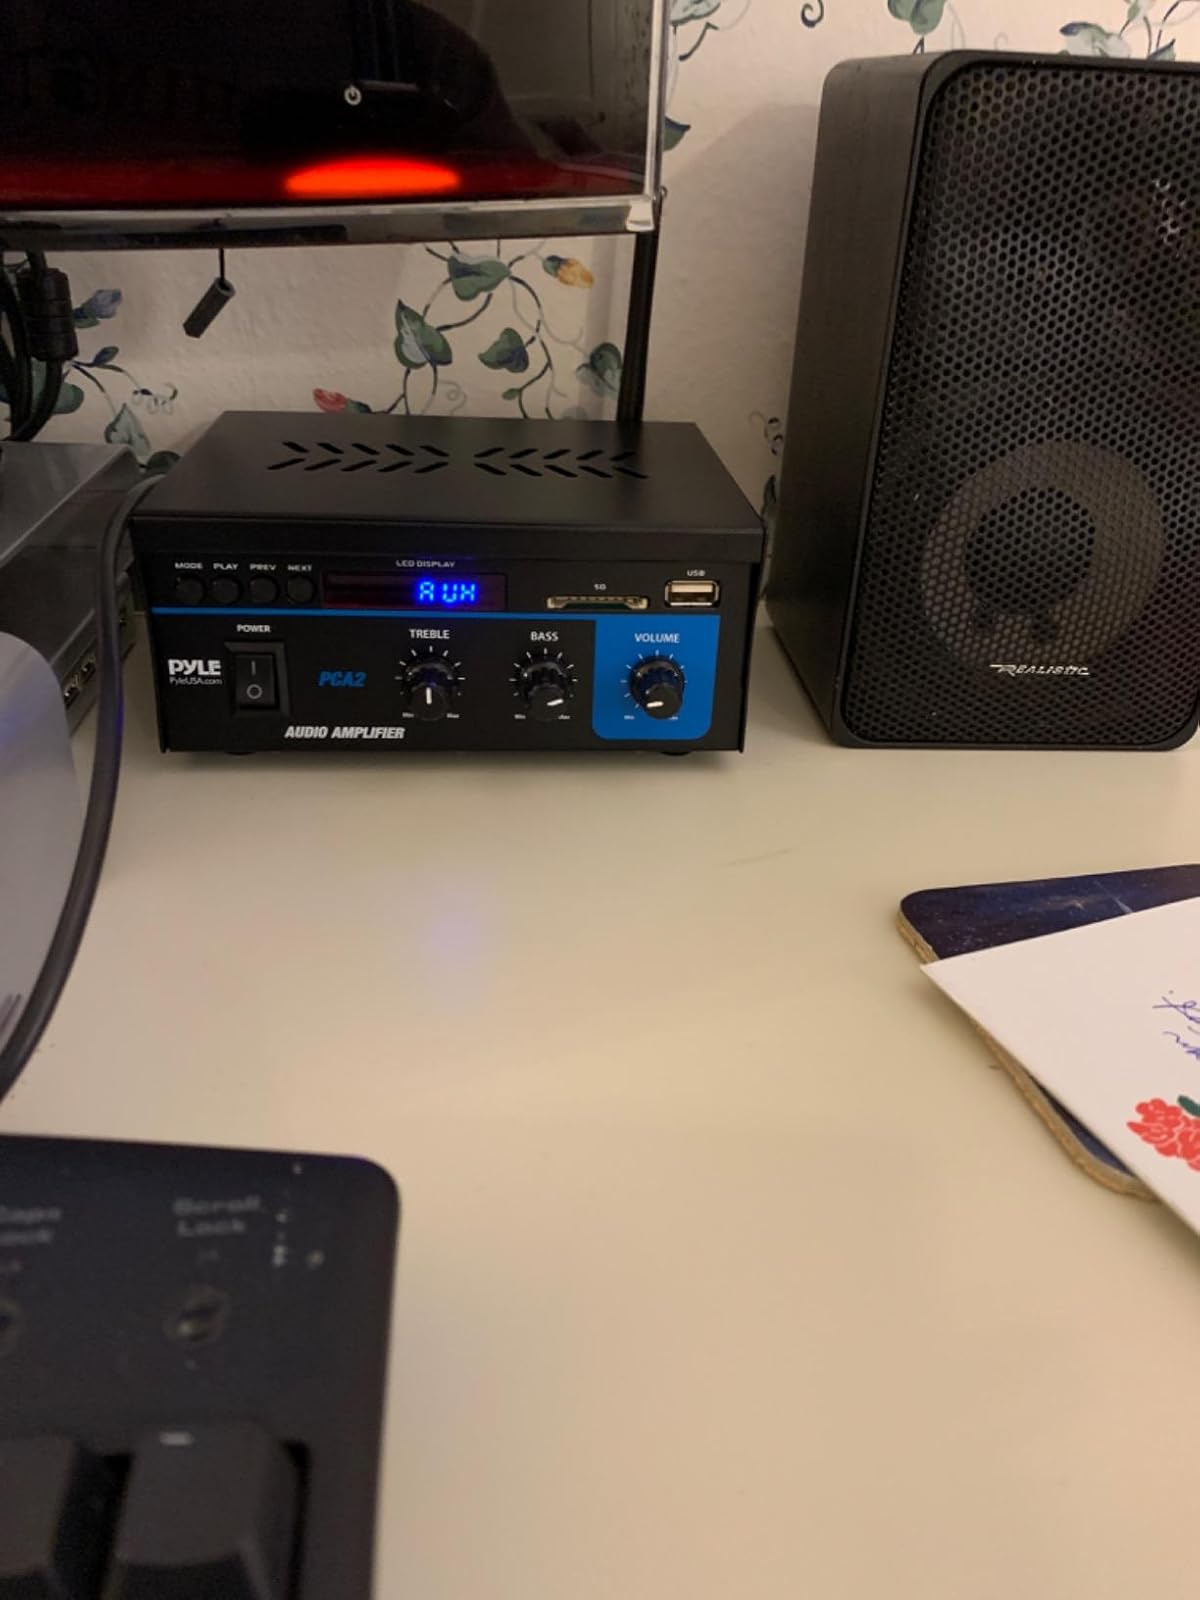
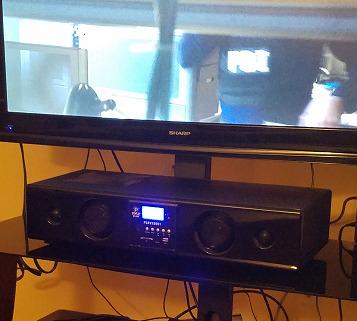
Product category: speaker
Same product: no